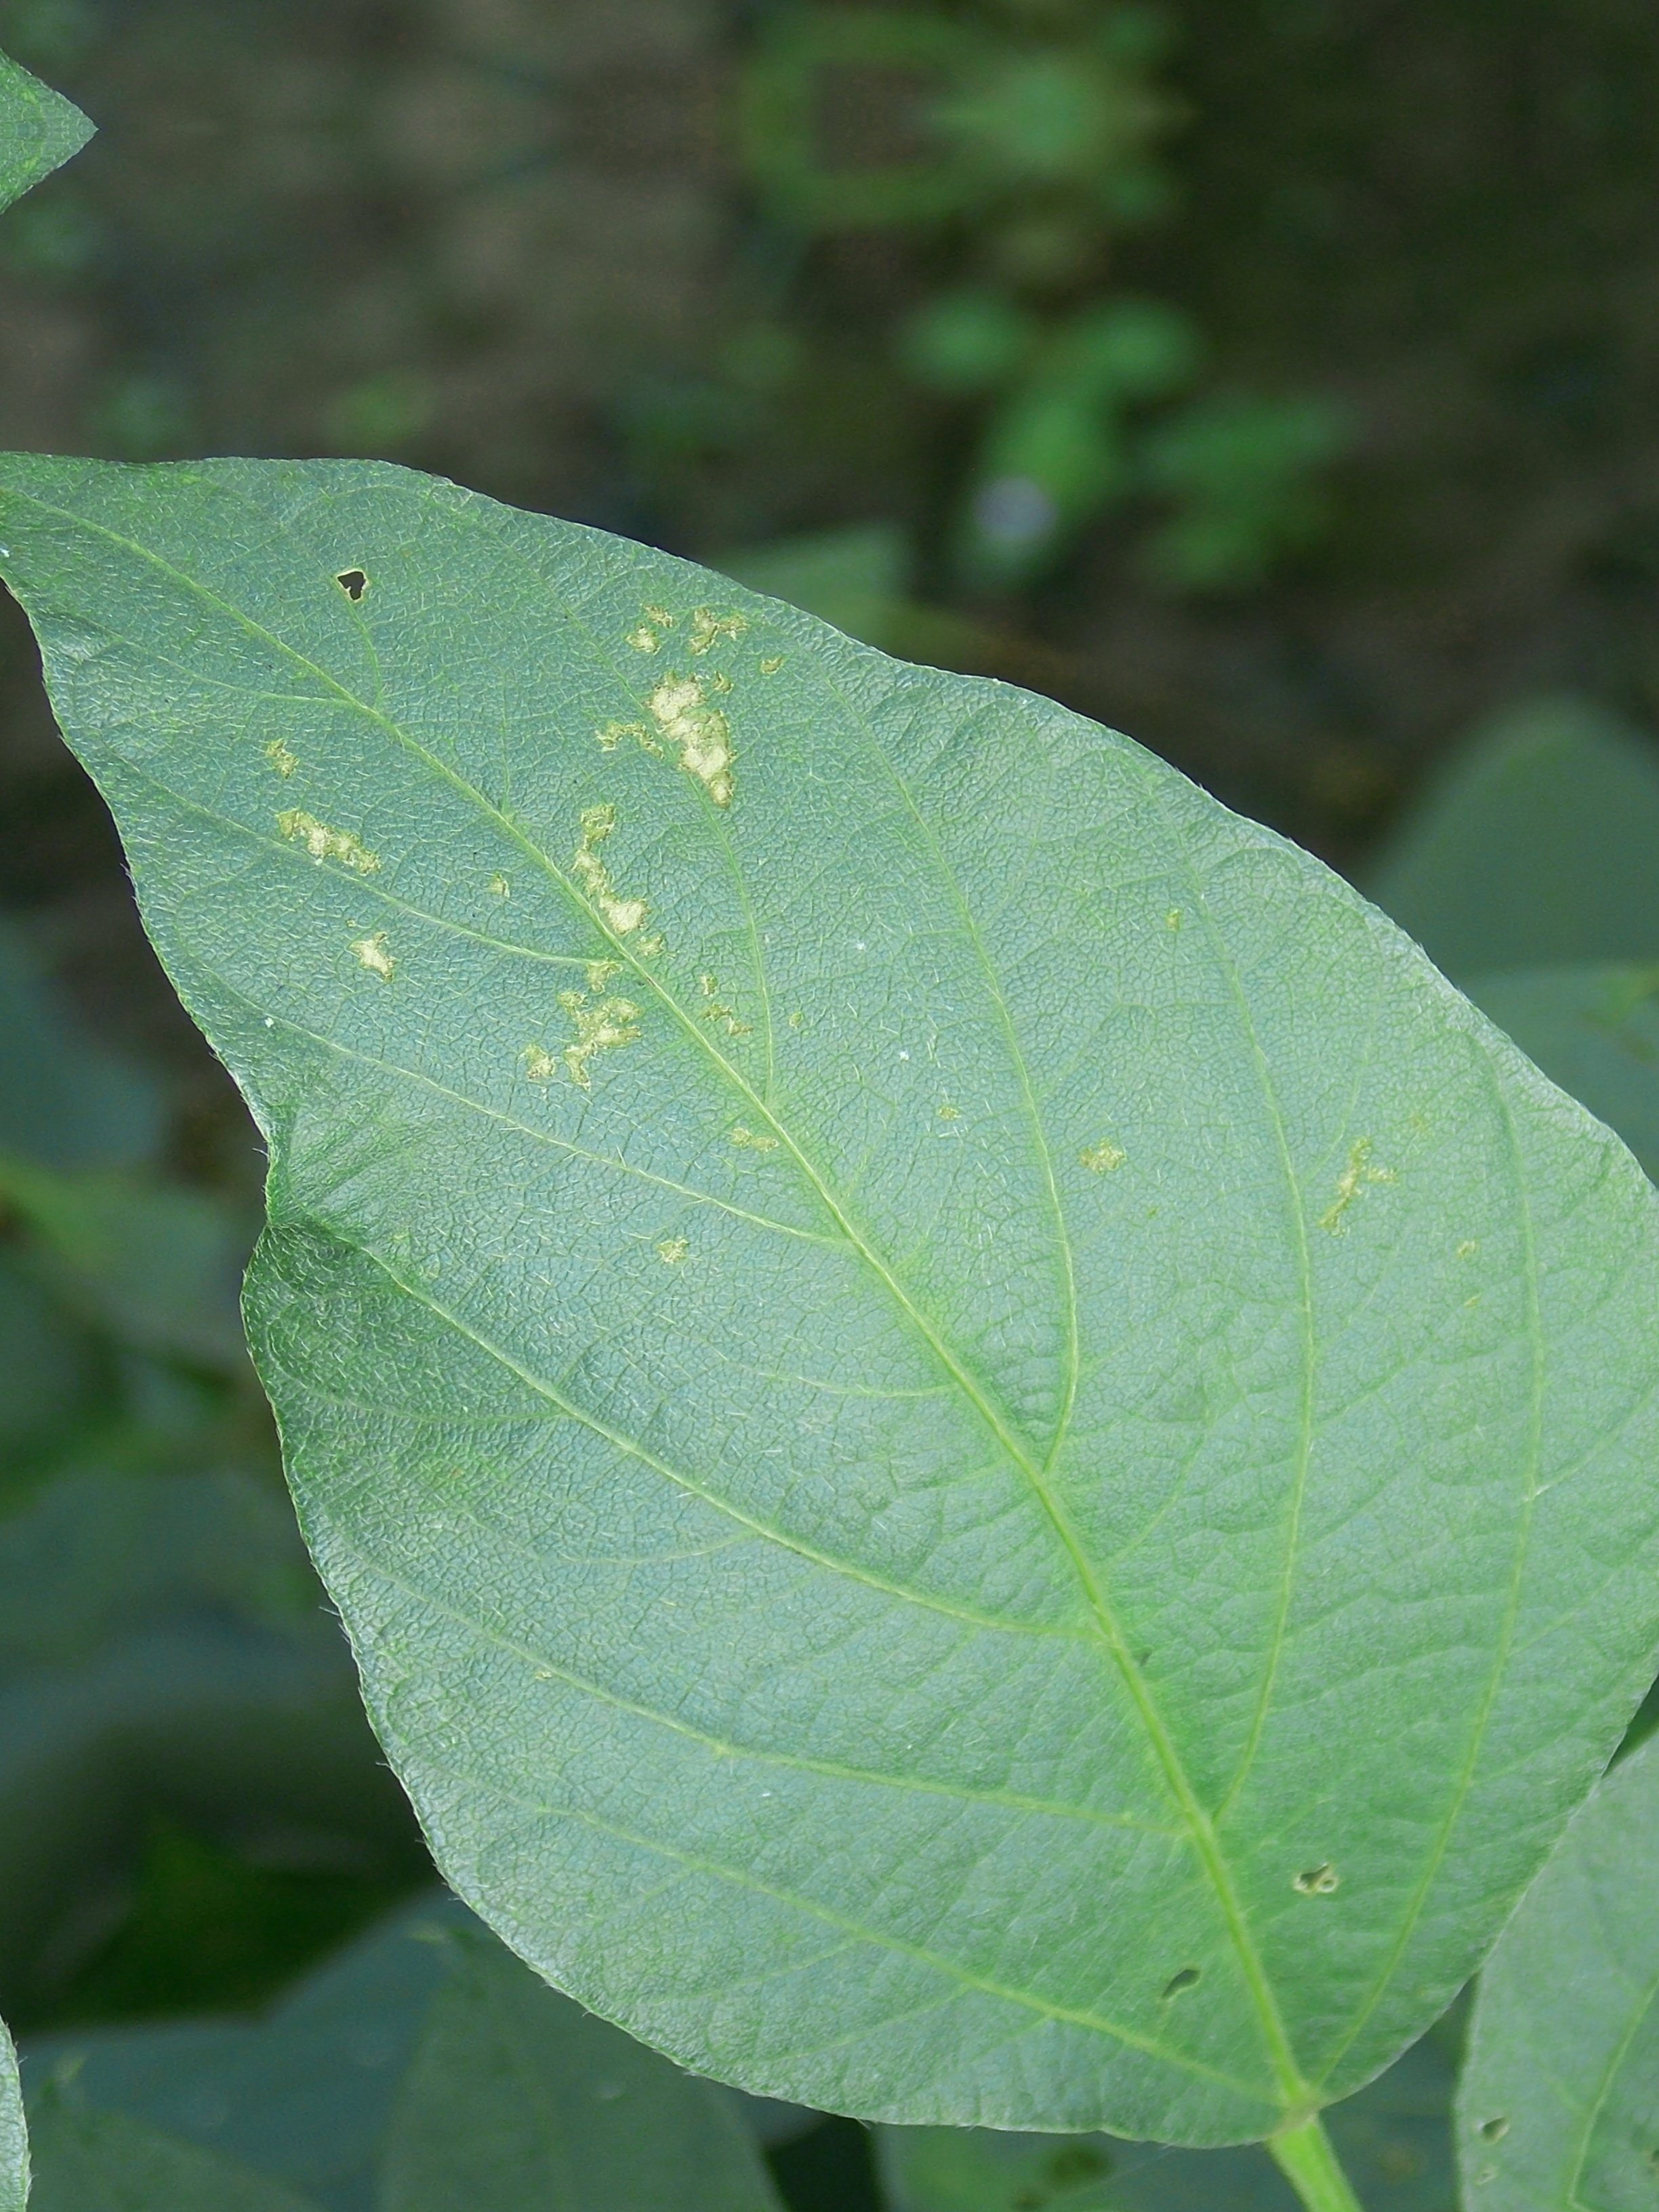
Label: Disease